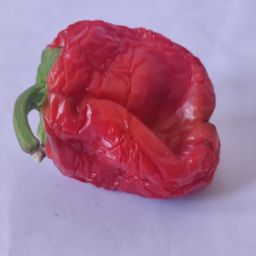
Crop: Bell Pepper
Quality: Dried